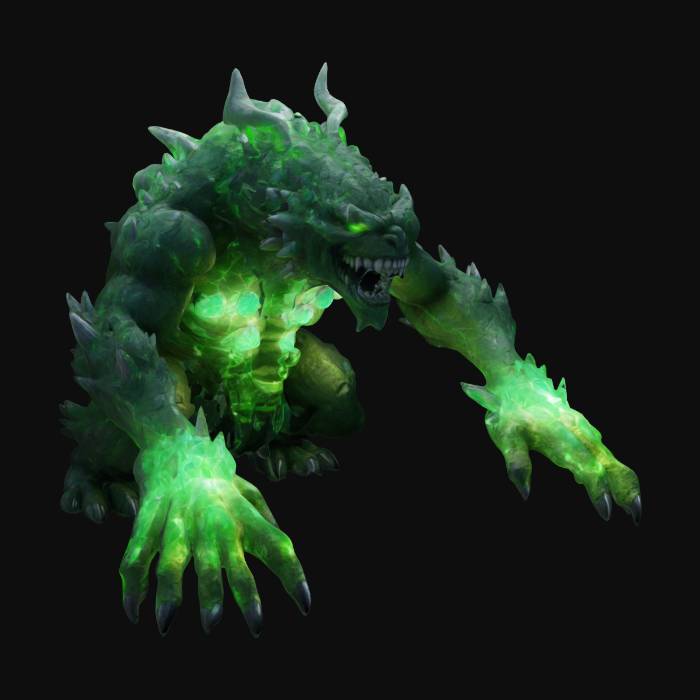
미적 점수 (1~10점): 6